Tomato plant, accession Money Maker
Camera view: tilt-top (135 deg); turntable rotation: 90 degrees
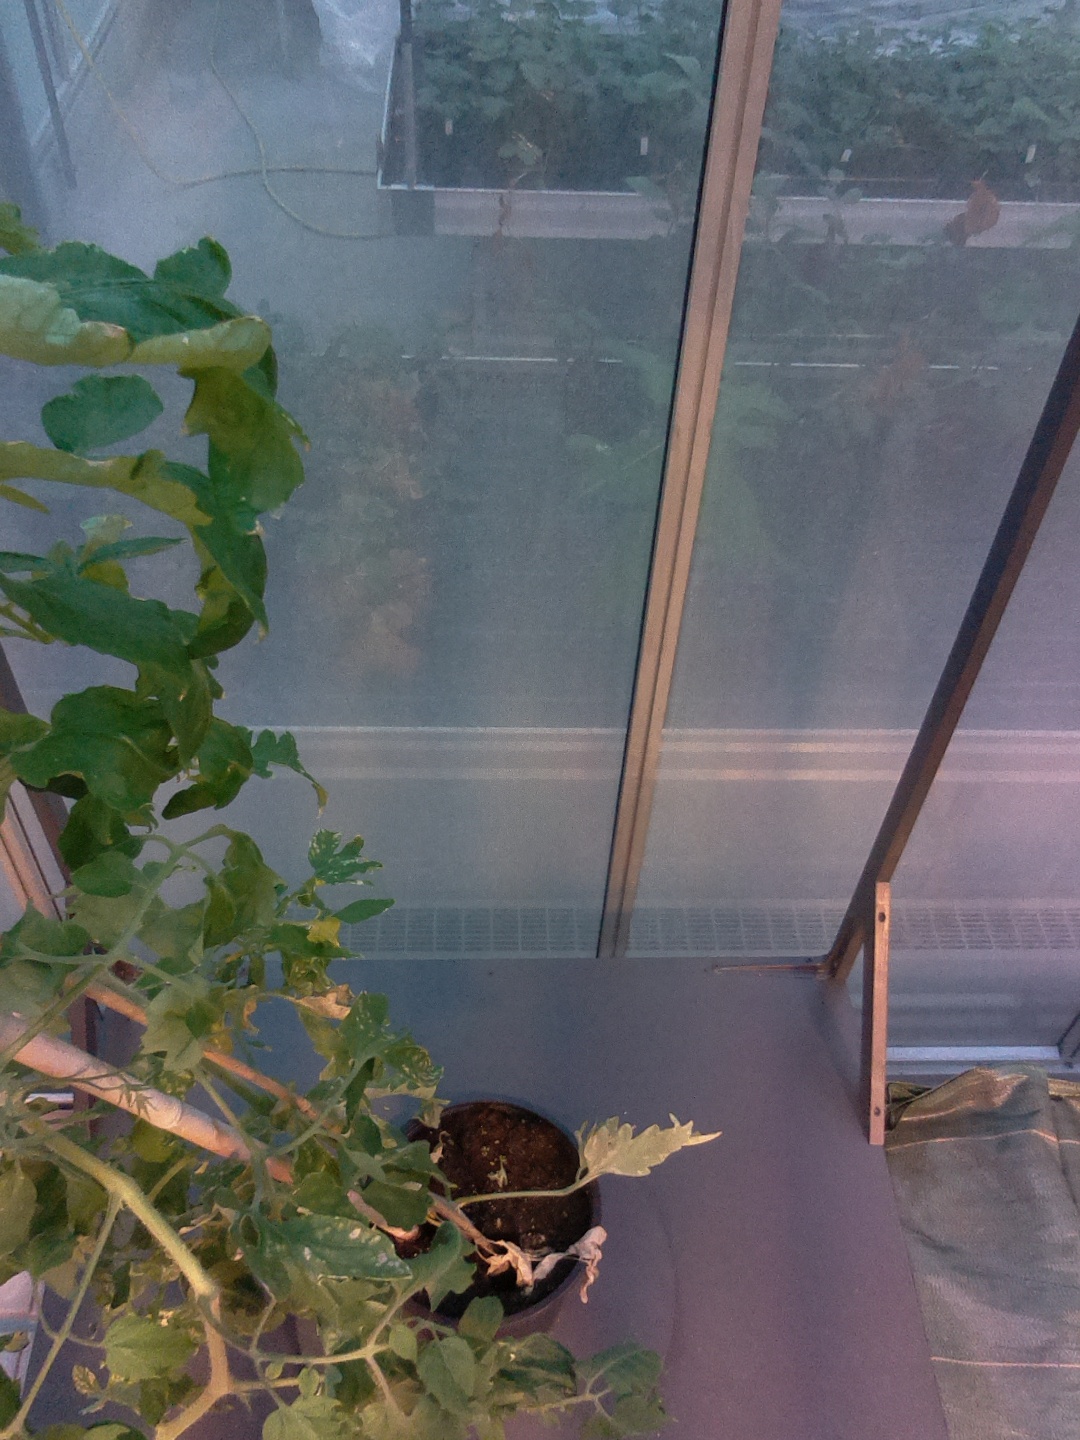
BBCH growth stage 73: 30%-40% of final fruit size